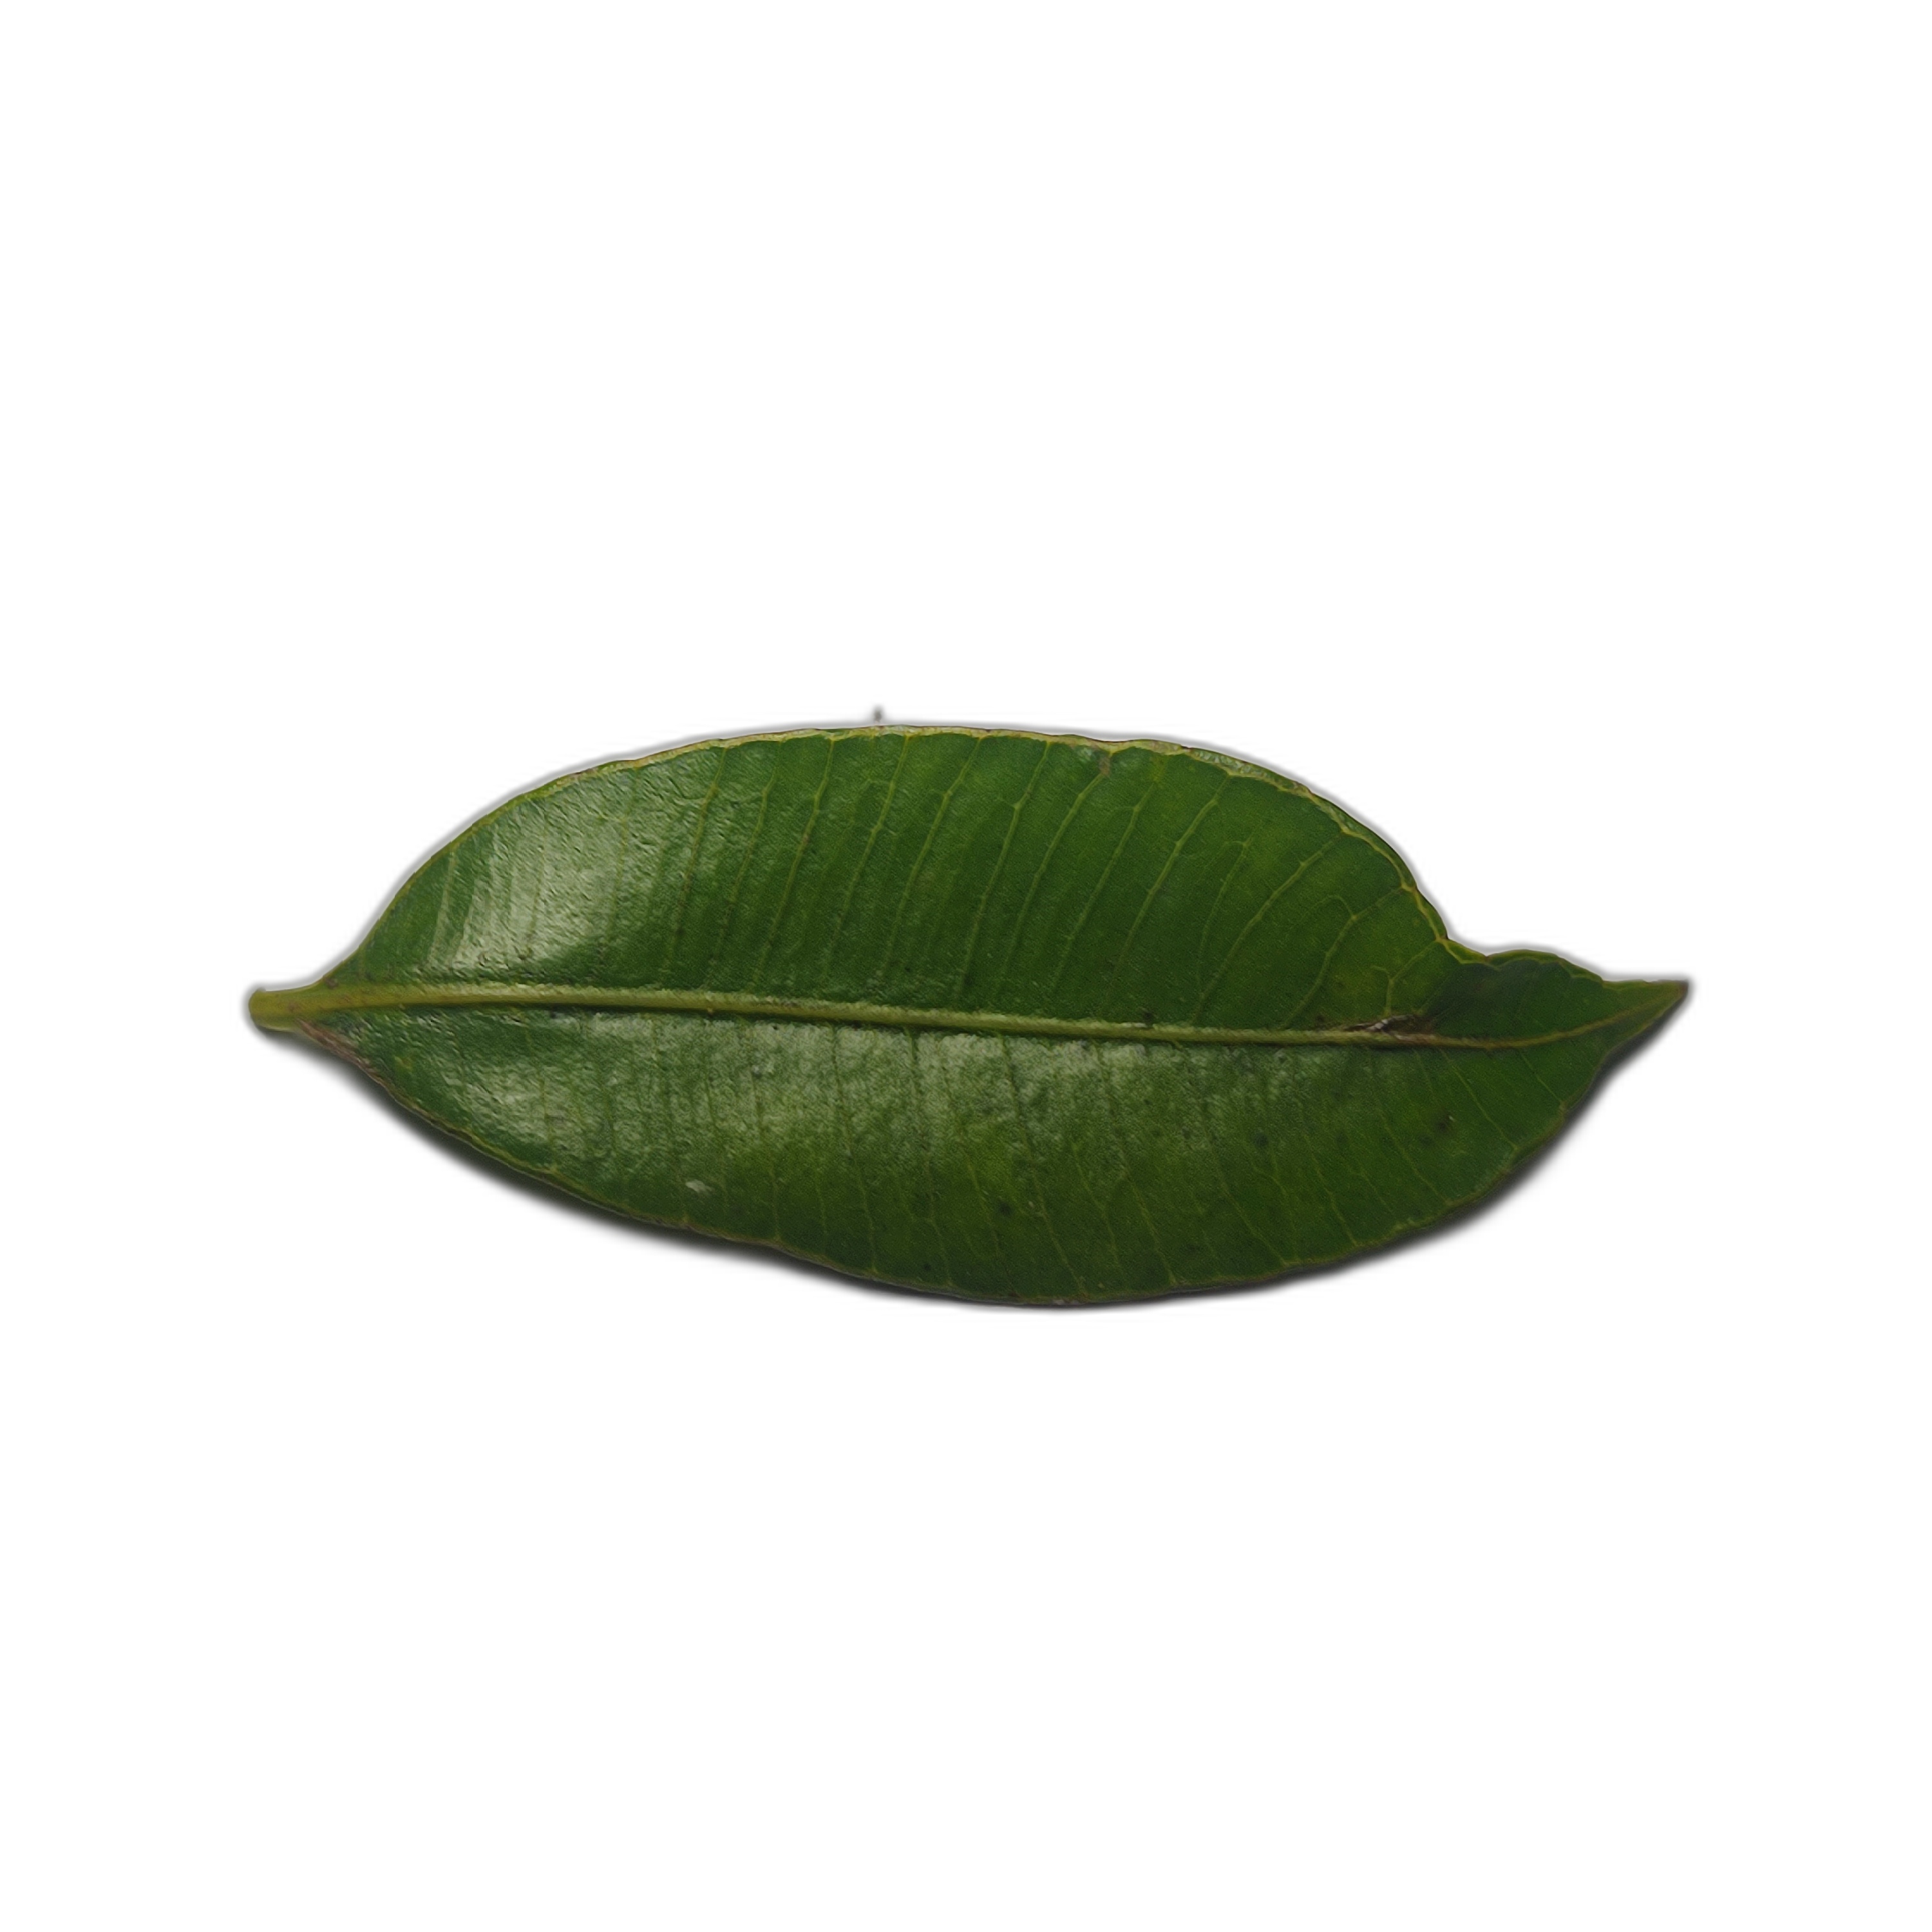
Label: healthy